Hardware (character)

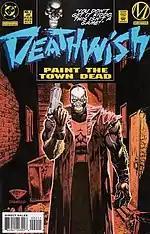
Deathwish the vigilante, artist J. H. Williams III

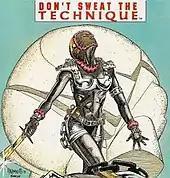
Hardware's protege Technique, artist Jimmy Palmiotti

Curtis Metcalf possesses no superhuman abilities, but possesses genius level intelligence, and is considered one of the most brilliant scientific minds on the planet. He has created breakthroughs in metallurgy, computer science, nanotechnology, and plasma weapons. Metcalf is also a good hand-to-hand combatant, having been trained by his father in the martial arts.